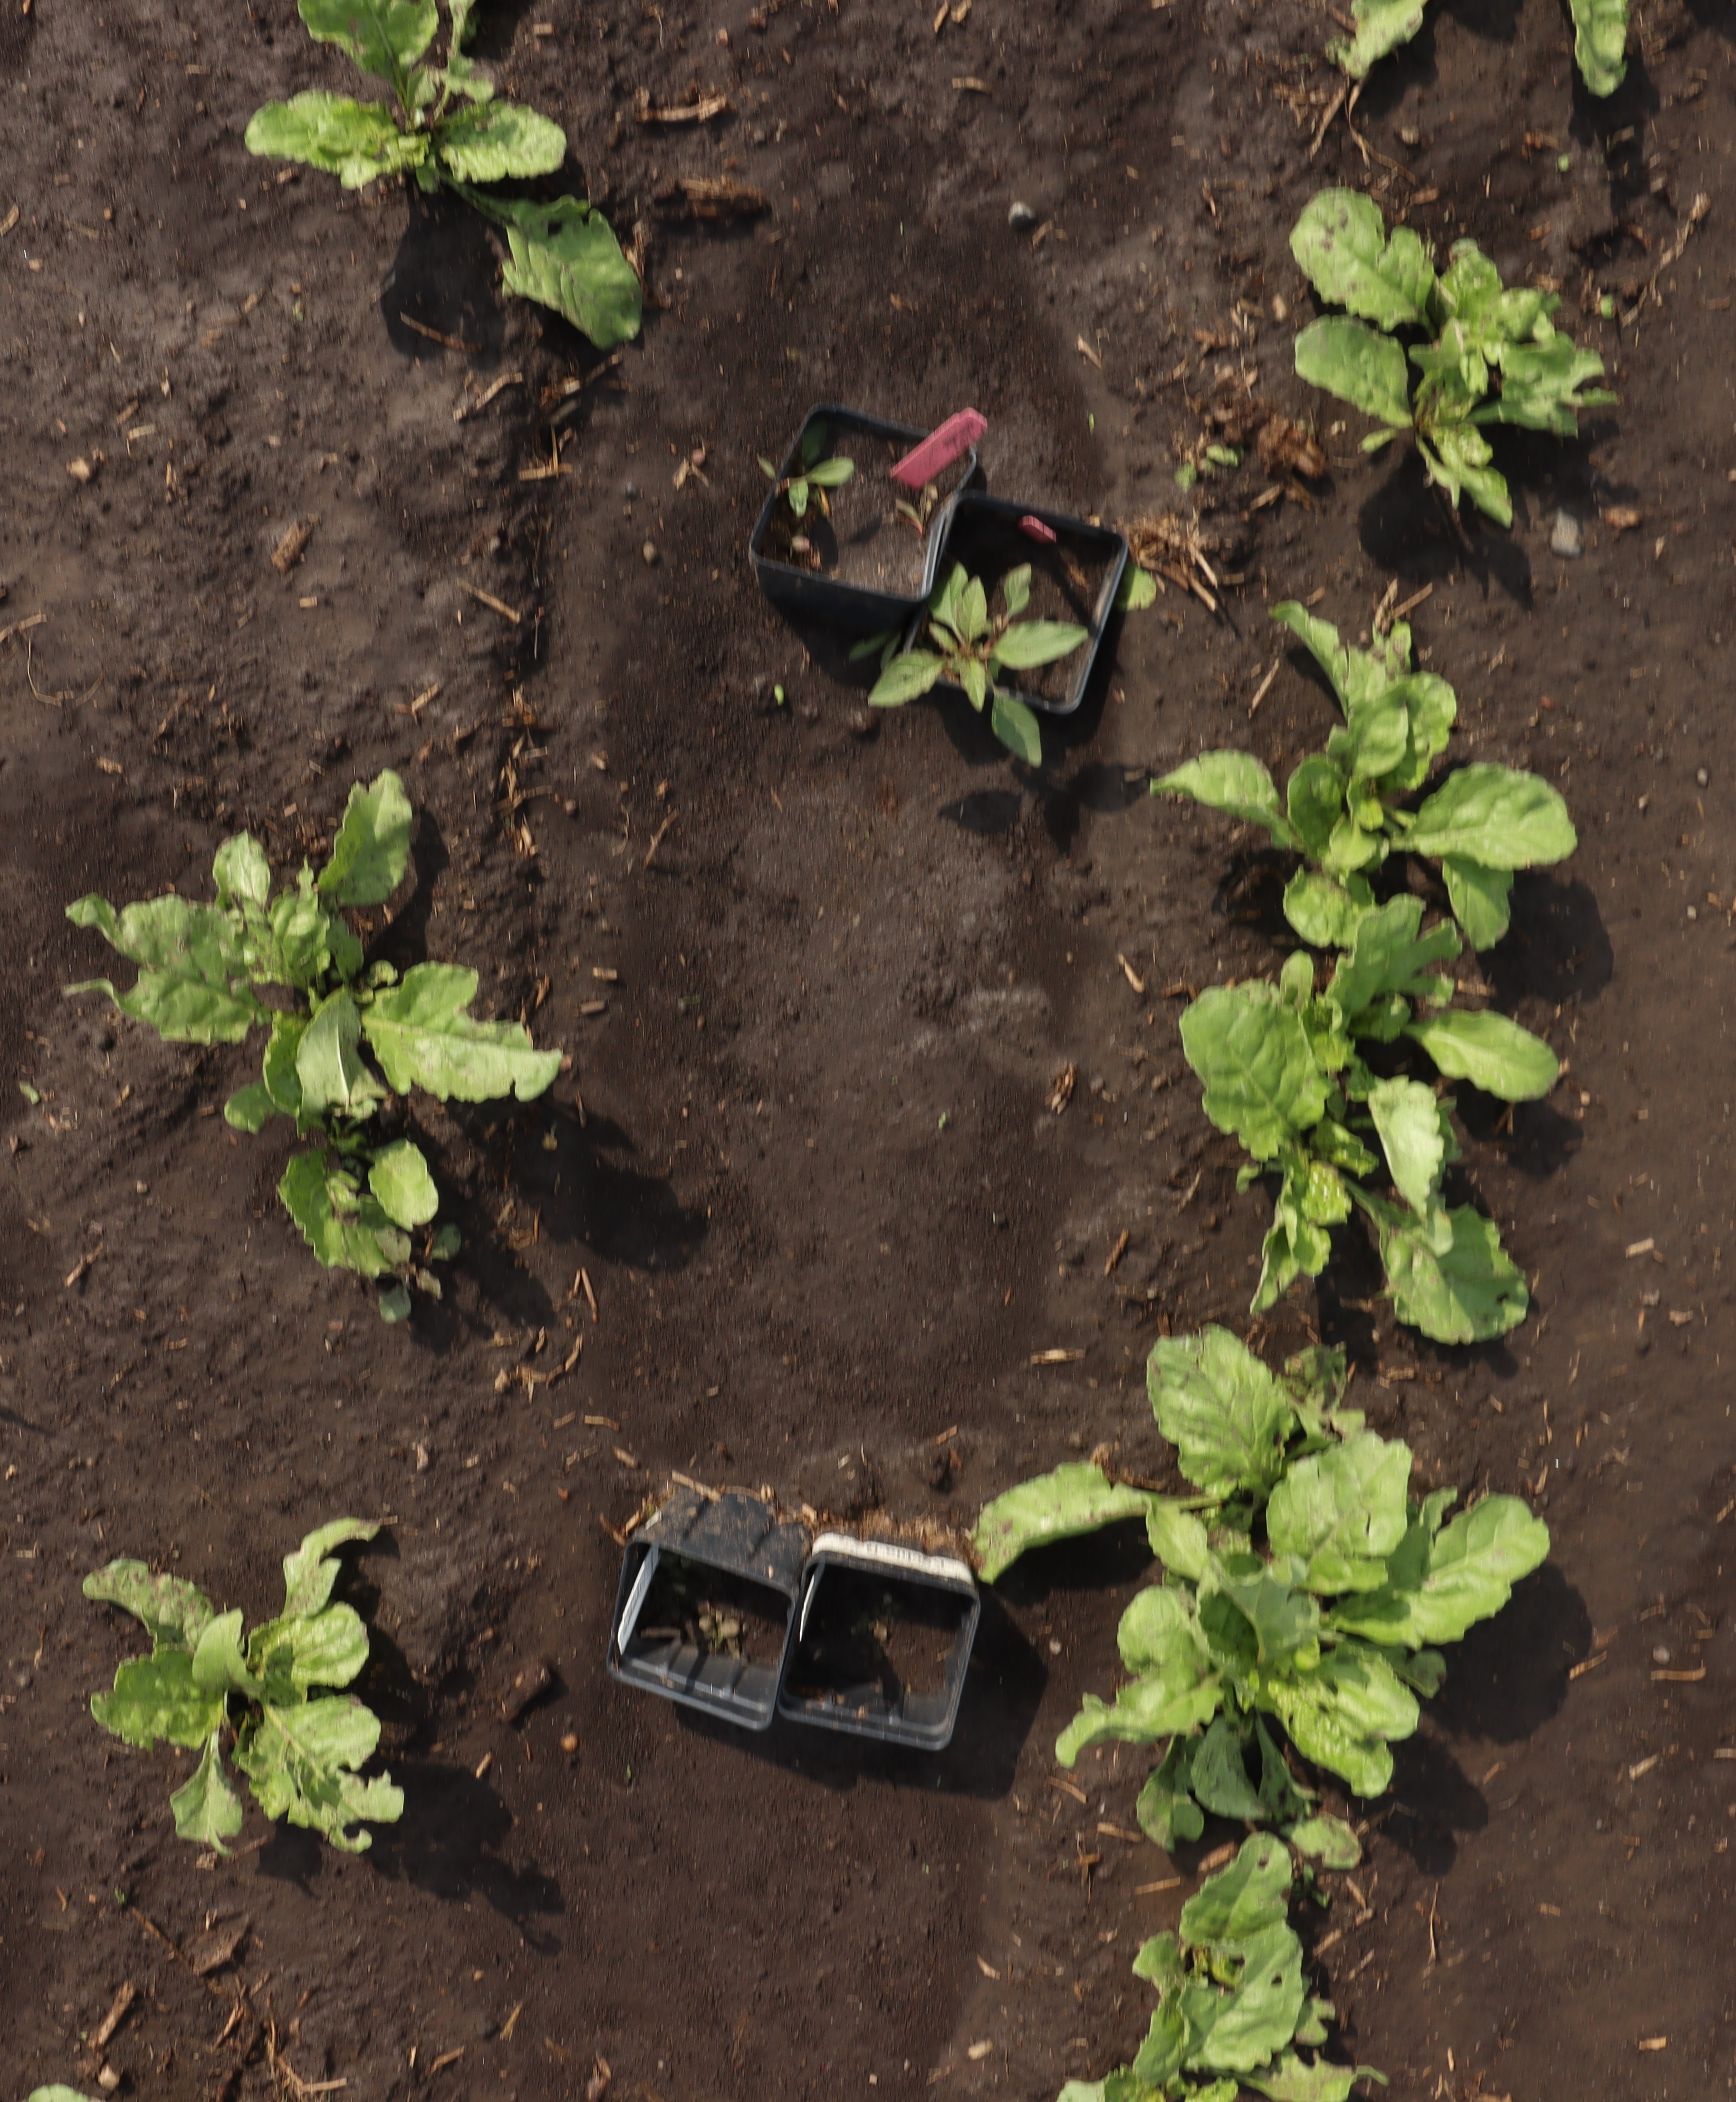
Crop: Sugar beet
Objects: Sugar beet, Sugar beet, Sugar beet, Sugar beet, Sugar beet, Sugar beet, Sugar beet, Sugar beet, Waterhemp